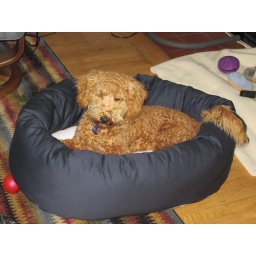
Harley in his dog bed